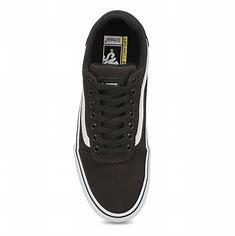
Brand: Vans
Model: Ward